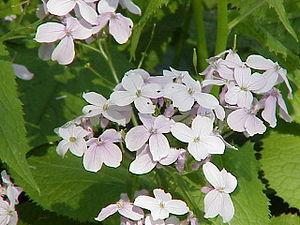
Cette liste de Tracheophyta de Bosnie-Herzégovine, ainsi que d’espèces introduites est un aperçu incomplet d’espèces de mousses, de fougères, de gymnospermes et d’angiospermes citées dans la littérature disponible en langues bosniaque, croate, serbe et serbo-croate. Cet aperçu n’inclue pas des espèces cultivées ni celles occasionnellement introduites.
Une lunaire est une plante dicotylédone de la famille des brassicacées, ou crucifères, appartenant au genre Lunaria.
Mouxy est une commune française située dans le département de la Savoie, en région Auvergne-Rhône-Alpes.